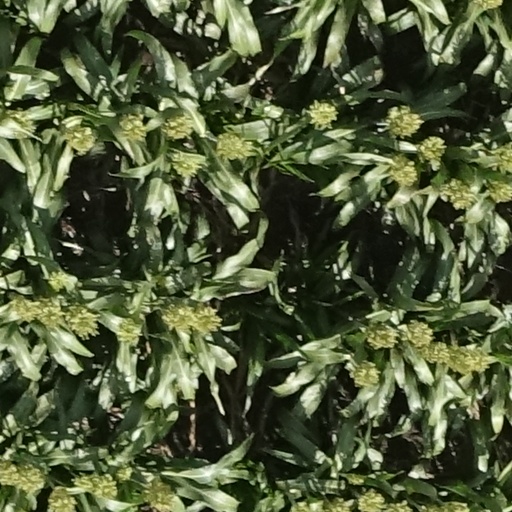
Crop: sorghum